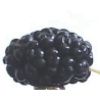
Label: mulberry